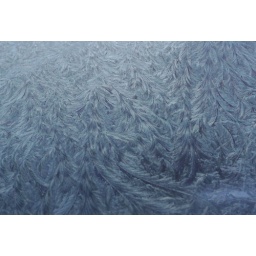
Frozen drops on car roofs and windows in the morning